Susan Templeman

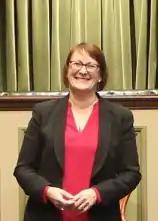

Susan Raye Templeman (born 30 July 1963) is an Australian politician. She is the member for Macquarie in the Australian House of Representatives and is Australia's Special Envoy for the Arts. She is a member of the Australian Labor Party and defeated the Liberal Louise Markus at the 2016 federal election. She was re-elected in 2019, 2022 and 2025. Templeman had previously run twice for the same seat, in 2010 and 2013.